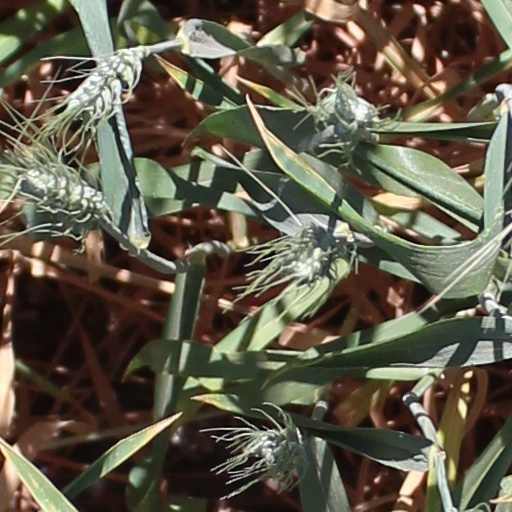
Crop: wheat